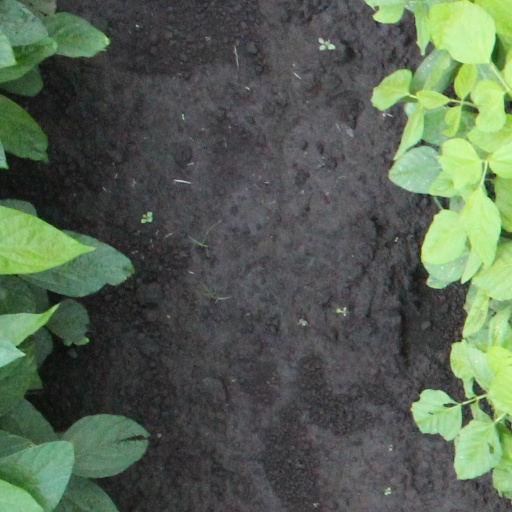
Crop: soybean